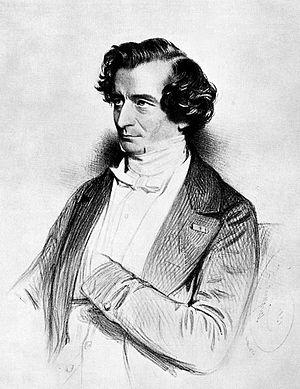
Hector Berlioz gravure anonyme